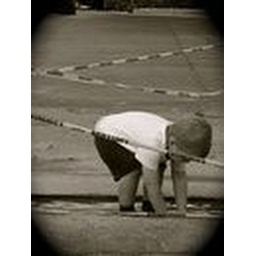
This little boy decided to cross the caution tape and play in the mud.. priceless